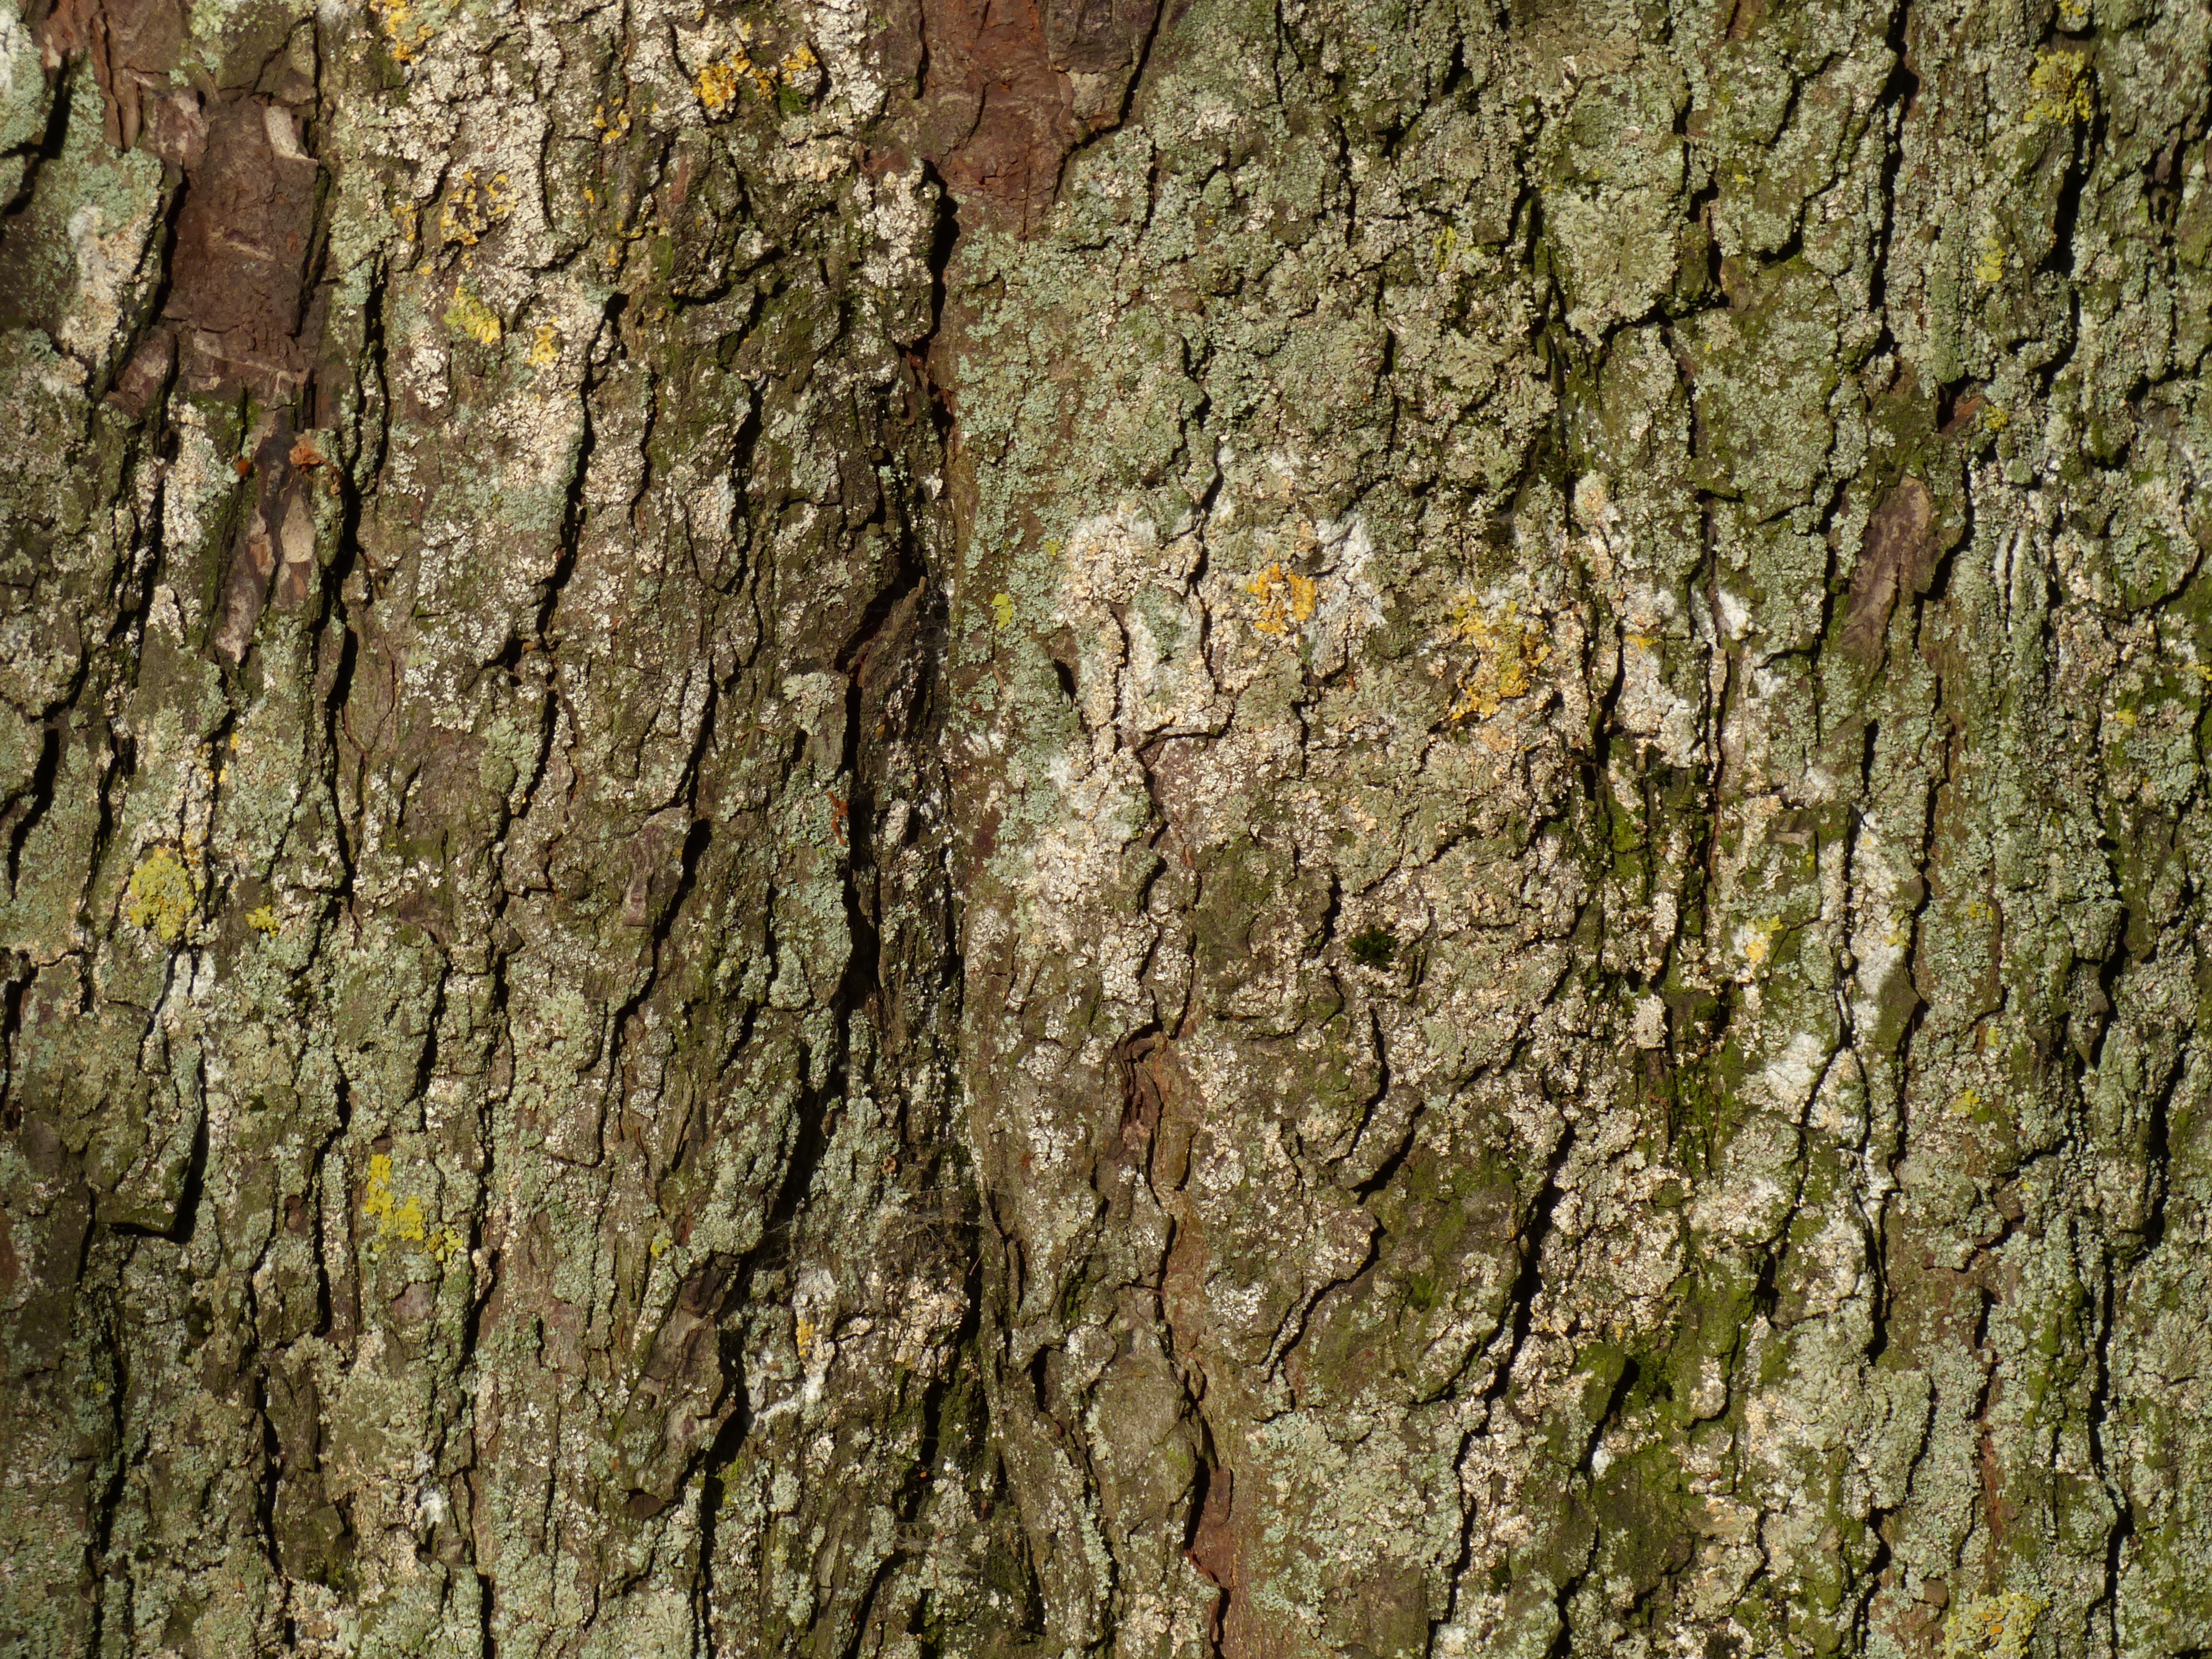
tree, forest, branch, plant, texture, leaf, flower, trunk, bark, log, green, soil, tribe, deciduous, oak, woodland, tree bark, chestnut, chestnut tree, flowering plant, plant stem, woody plant, land plant